Cabezas cortadas

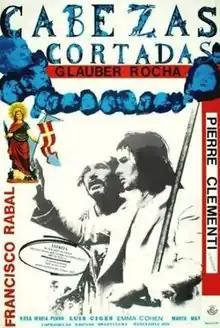

Cabezas cortadas (English: Severed Heads, sometimes translated as Cutting Heads; Portuguese: "Cabeças Cortadas"), is a 1970 Spanish-Brazilian film directed by Glauber Rocha.